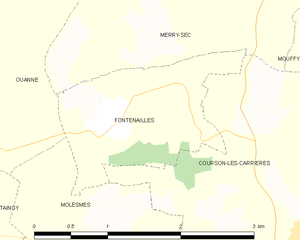
Carte des communes françaises Fontenailles